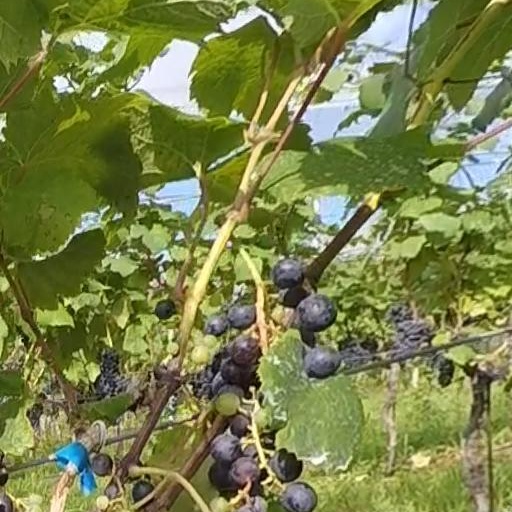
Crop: grape